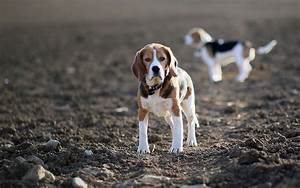
Label: dog